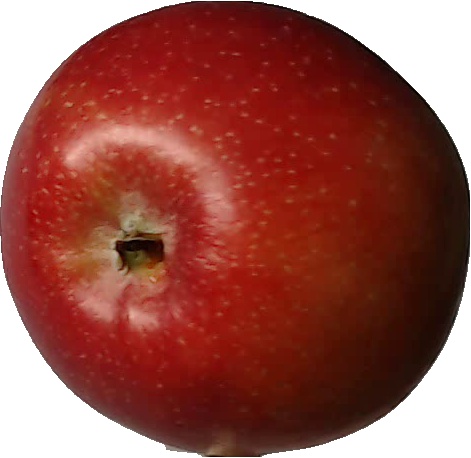
Label: apple_braeburn_1